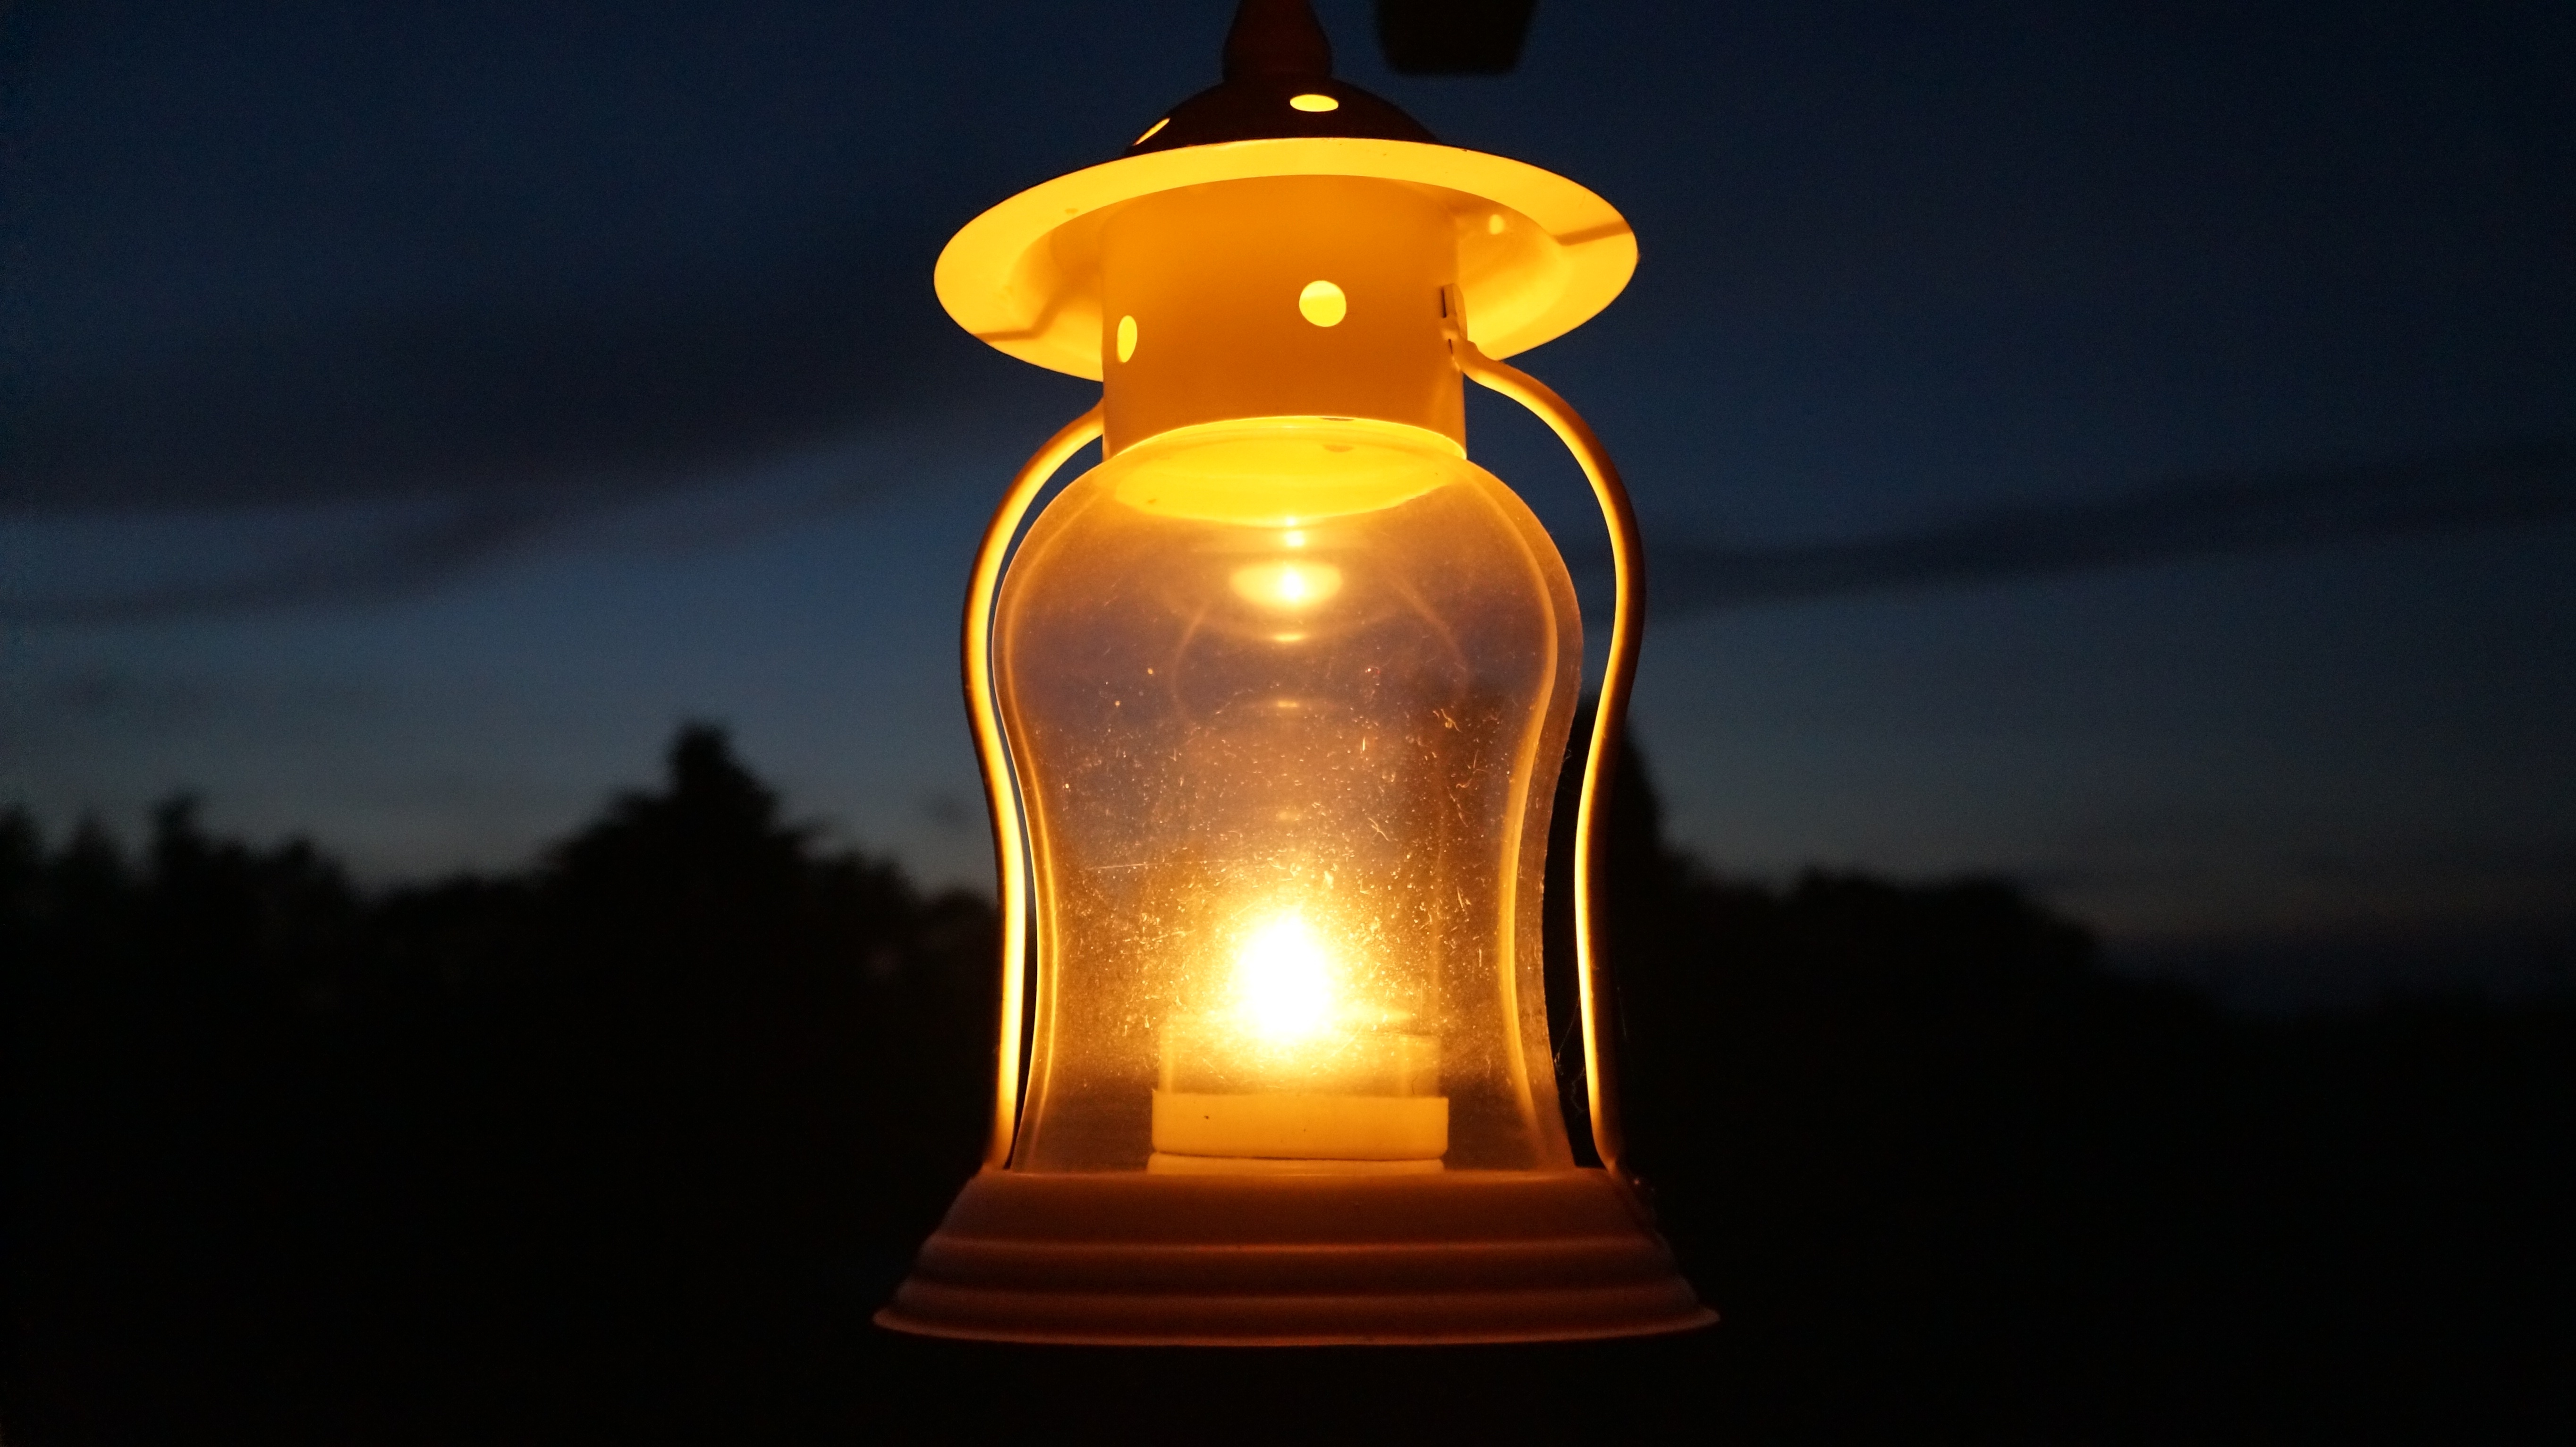
light, night, evening, decoration, lantern, romance, darkness, yellow, garden, candle, lighting, heat, contemplative, light fixture, mood, candlelight, incandescent light bulb